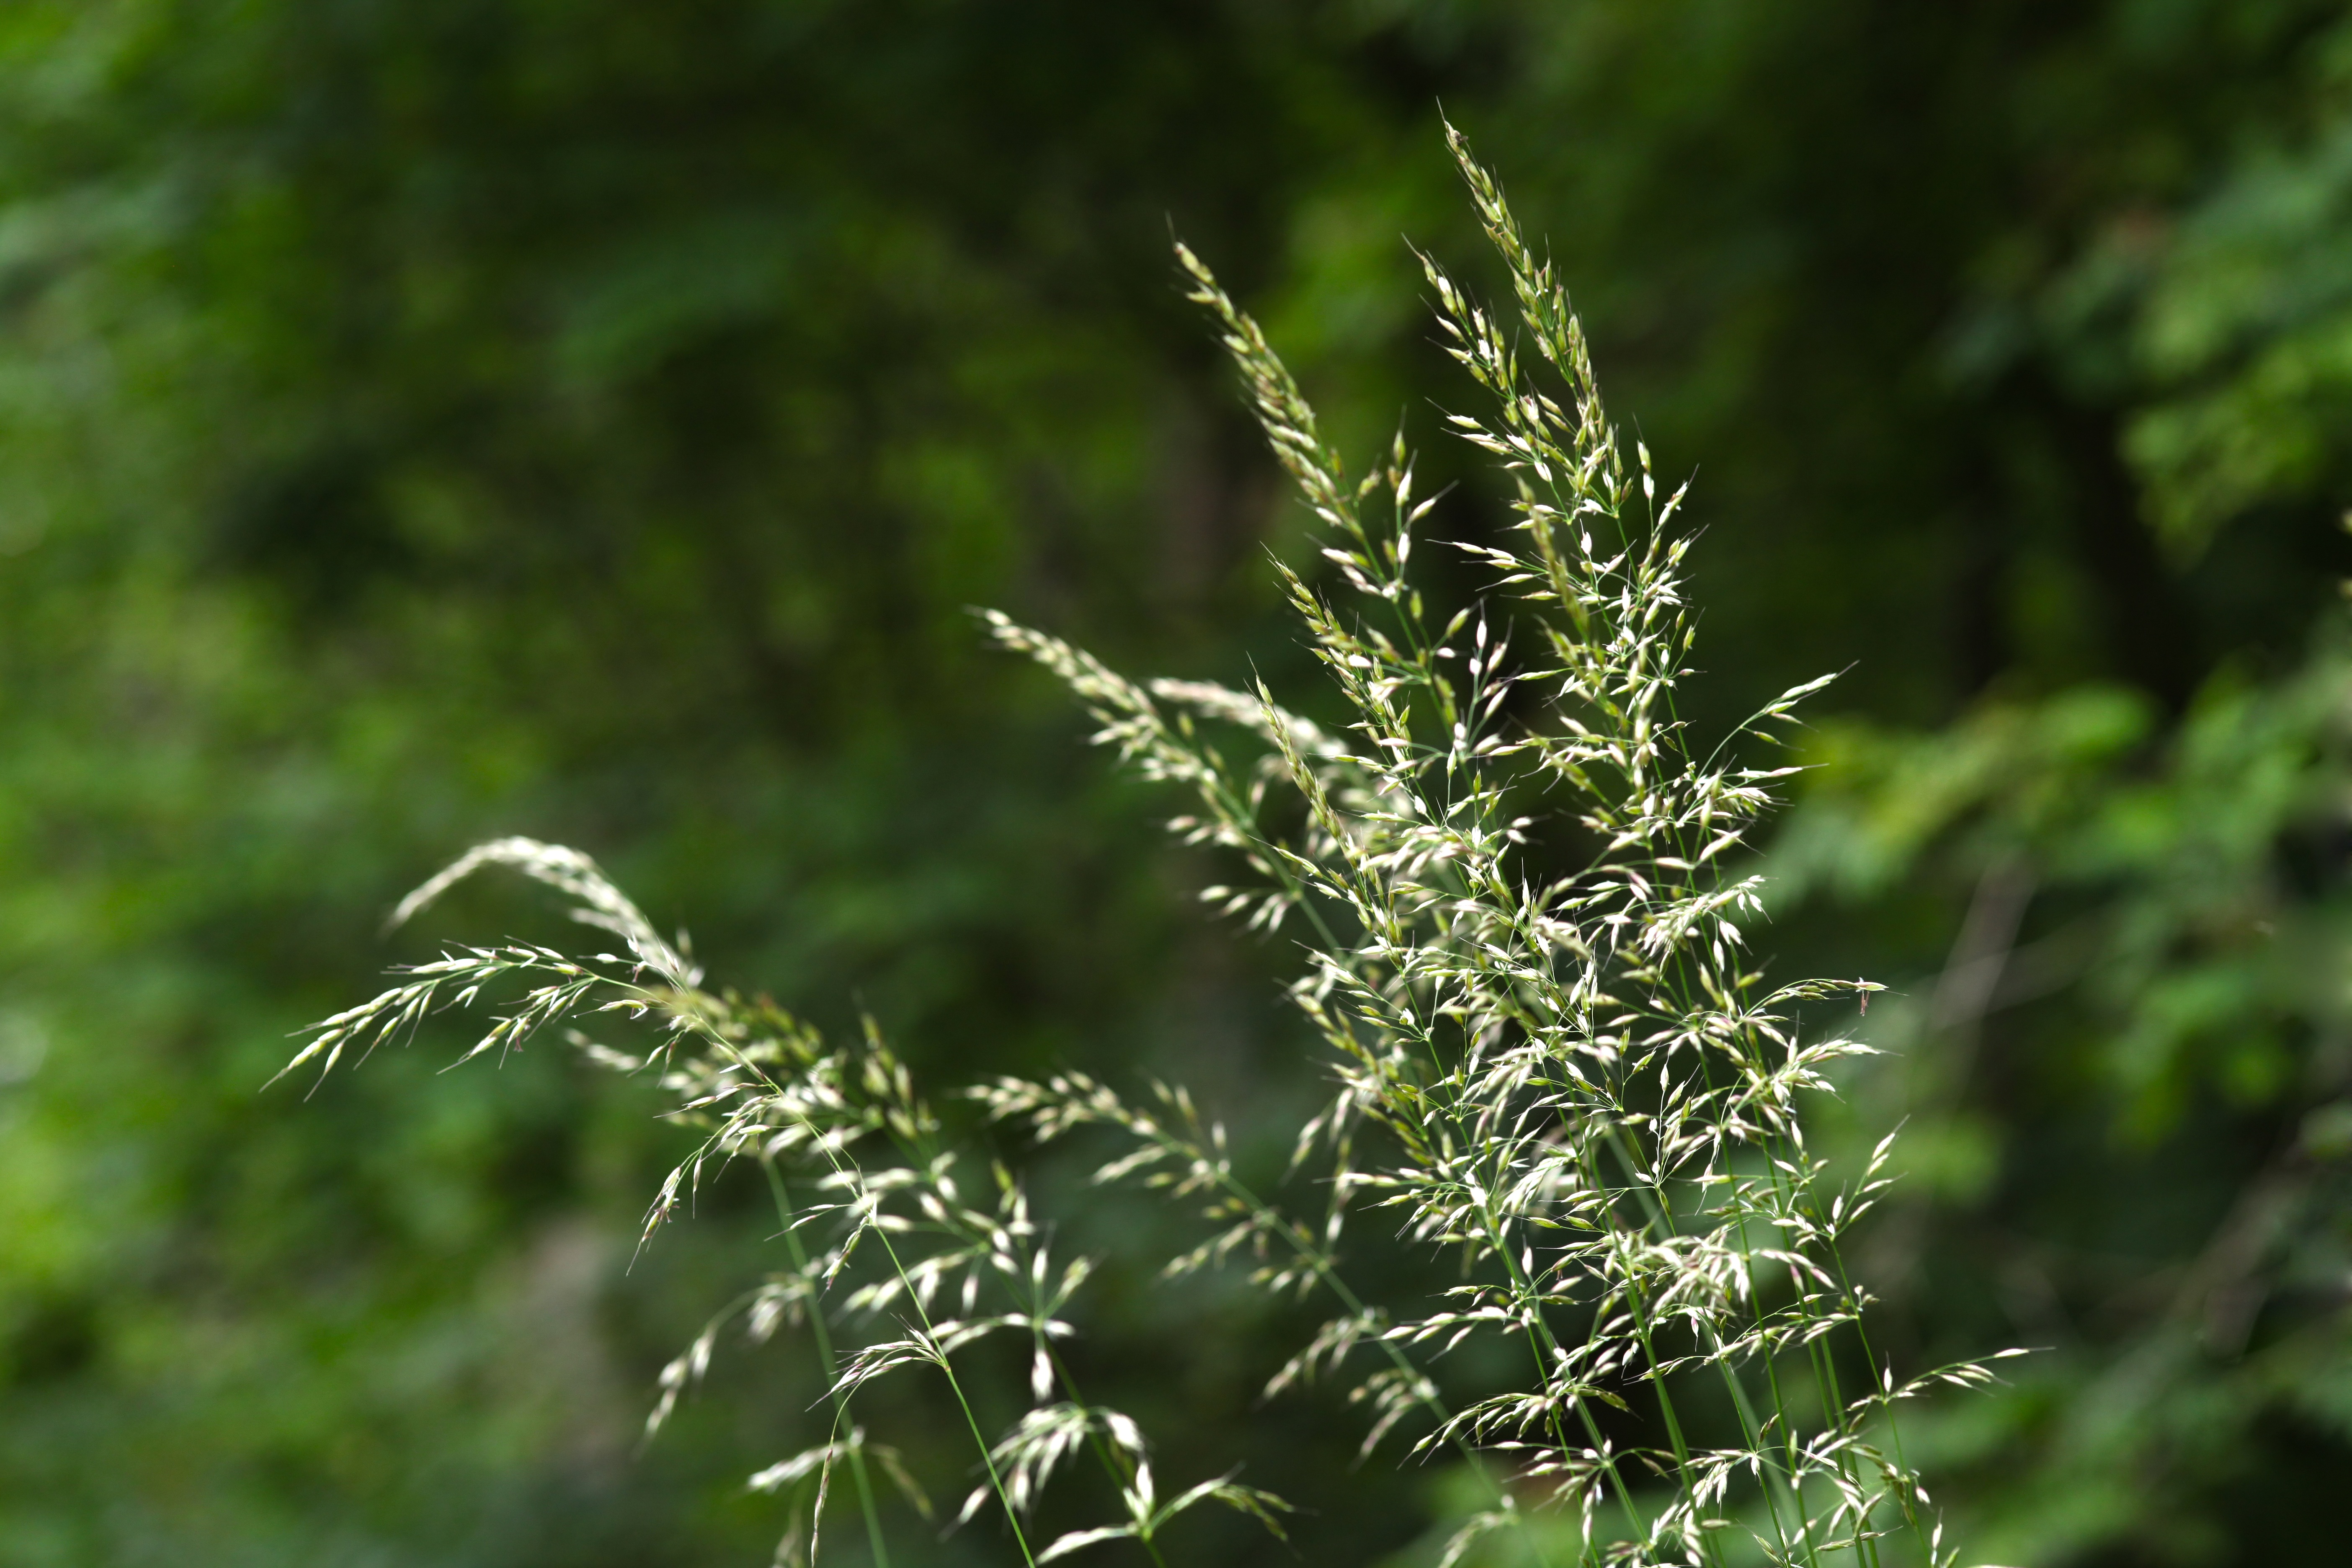
nature, grass, bokeh, plant, flower, green, herb, botany, flora, wildflower, shrub, soft, flowering plant, daisy family, wild herb, grass family, land plant